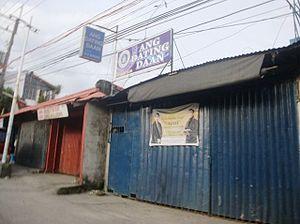
Membres de l'Église de Dieu International est une Église chrétienne restaurationniste non-trinitaire des Philippines.